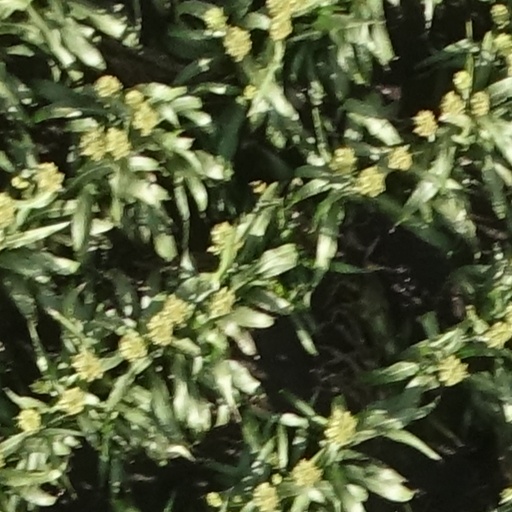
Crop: sorghum